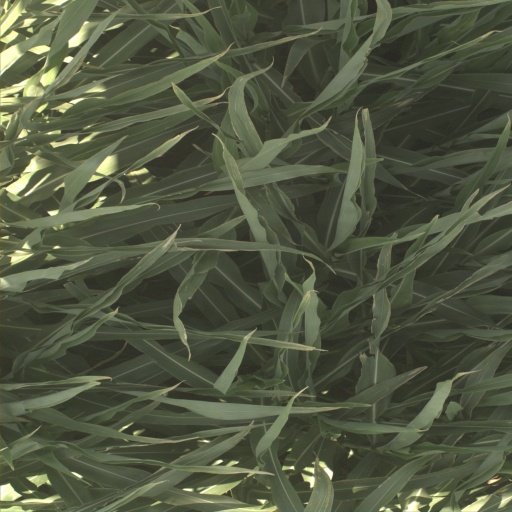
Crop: sorghum